Antonin Raymond

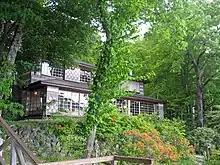
Italian embassy villa in Nikko (1928)

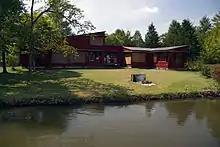
Summer House, Karuizawa (1933), today part of the Peynet Museum

Despite becoming a naturalized American citizen in 1916, Raymond became the honorary consul for the Czechoslovak Republic, representing the government of T. G. Masaryk. This gave him influence outside those circles normally associated with an architect of his age. From 1928 to 1930, Raymond designed and remodelled the American, Soviet and French embassies. He also undertook work for the Rising Sun Petroleum Company, designing 17 earthquake-proof and fireproof employee houses, the general office building, the manager's residence and two prototype service stations, one in steel and the other in concrete. All were constructed in an International Modern Style.